Złotoryja

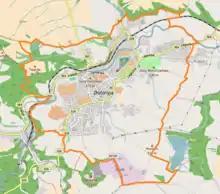
City map

The town is located in the historic Lower Silesia region on the right bank of the Kaczawa river, about southwest of Legnica. In the south, the Kaczawskie Mountains stretch up to the Karkonosze range of the Western Sudetes. According to the Central Statistical Office data, , the city had 14,337 inhabitants and is one of the important centres of basalt mining.